Claire Bloom

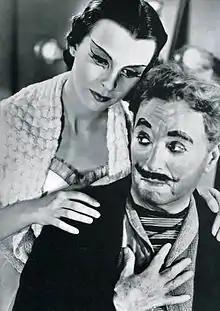
With Charlie Chaplin in "Limelight" (1952)

Bloom's first film role was in the 1948 film "The Blind Goddess". She trained at the Rank Organisation's charm school but did not stay with that company for long. Her international screen debut came in the 1952 film "Limelight", when she was chosen by Charlie Chaplin, who also directed, to co-star alongside him. The film catapulted Bloom to stardom. Biographer Dan Kamin states that "Limelight" is a similar story to Chaplin's "City Lights", made twenty years earlier, in which Chaplin also helps a heroine overcome a physical handicap. In this film, Bloom plays a suicidal ballerina who "suffers from hysterical paralysis".